Hawridge Court ringwork

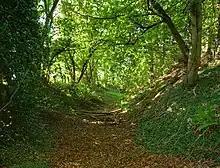
Hawridge court ringwork

Hawridge Court ringwork is a small, well-preserved medieval fortification located in Cholesbury-cum-St Leonards, in Buckinghamshire, England. Ringworks are relatively rare in the UK, and date from the late Anglo-Saxon period to the later 12th century. The site was designated a scheduled monument in 1996. It is under the care of English Heritage.